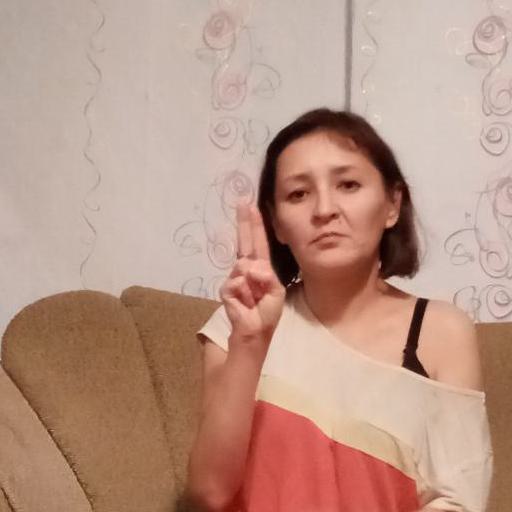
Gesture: two_up